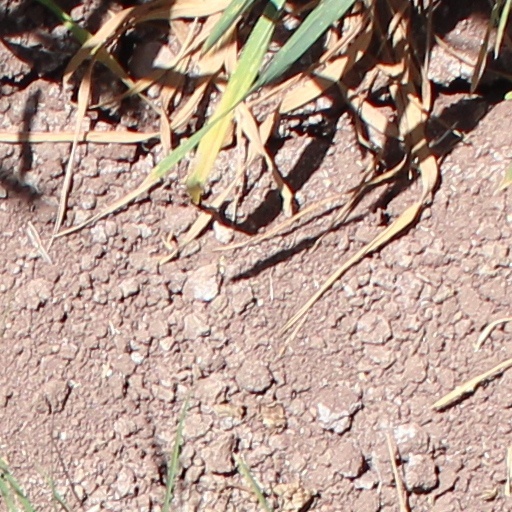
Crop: wheat